Bulgaria–Serbia relations

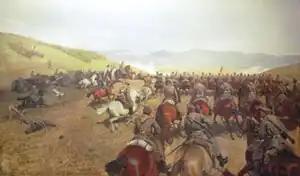
The Bulgarians cross the border in Serbo-Bulgarian War of 1885, painting by Antoni Piotrowski

With the unification of Bulgaria in 1885 and the declaration of its independence in 1908, Bulgarian appetites for Macedonia grew increasingly. Three young and insatiable nationalisms met in this area: the Greek Megali idea (i.e. the idea of reviving the Byzantine Empire with its capital in Constantinople, which would also include all of Macedonia), the Bulgarian idea of the restoration of the Bulgarian Empire or the realization of the borders from the 1878 San Stefano Treaty (at the time the Macedonians were considered ethnic Bulgarians), and the Serbian idea of Old Serbia. All three sides began a vigorous agitation in the territory of Macedonia at the beginning of the 20th century. Greece worked mostly through the church, in which the majority of the clergy was of Greek origin and which was led by Greeks. On the other hand, Serbia and Bulgaria carried out their agitation through education and lobbying among the middle class among the Macedonians. Revolutionary groups soon appeared, fighting on behalf of one of the three sides, and most often these were outlaw gangs that worked for their own interests and terrorized the civilian population of Macedonia.